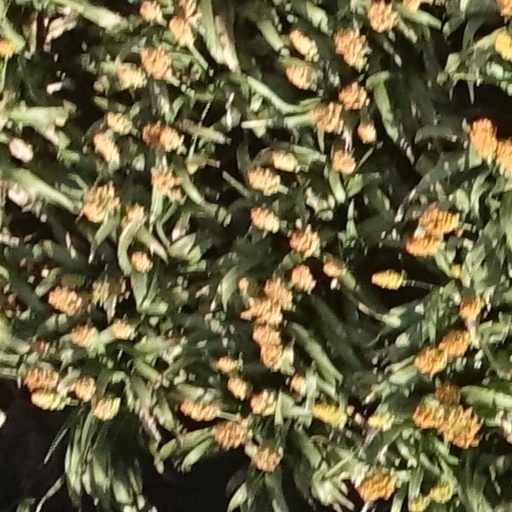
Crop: sorghum